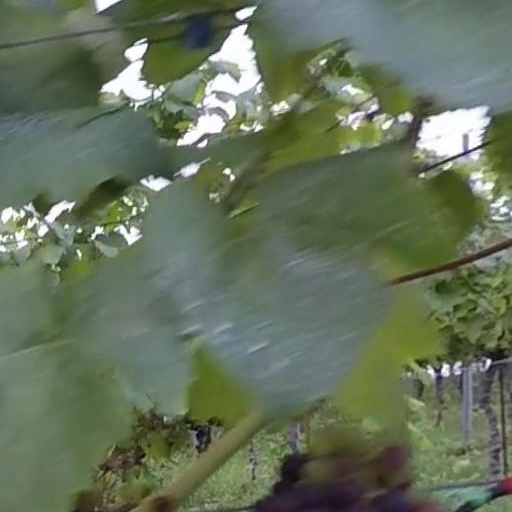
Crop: grape